List of works by Fujishima Takeji

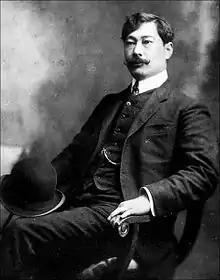
Fujishima Takeji 1905–1910

This is a list of works by Japanese painter Fujishima Takeji (1867–1943).